Killing of Alvin Cole

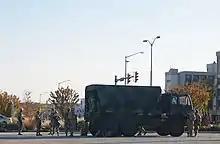
National Guard Troops staging at the Alvin Cole shooting site – Mayfair Mall

Protests have occurred each day since the announcement that Officer Mensah would not be charged. The Wauwatosa Police Department and Wisconsin National Guard have been the main agencies present at each protest since October 7.